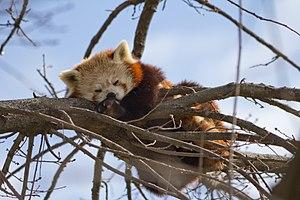
Le Petit panda, Panda roux ou Panda éclatant est un mammifère de la famille des Ailuridés. Il a un régime alimentaire omnivore, essentiellement végétarien, bien qu'appartenant à l'ordre des carnivores. Le panda roux est originaire de l'Himalaya et du Sud-Ouest de la Chine. C'est une espèce protégée car elle est en danger de disparition.